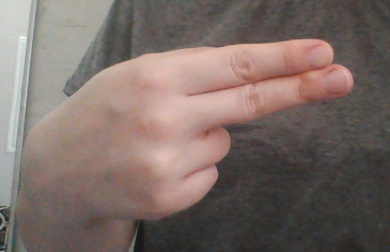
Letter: ain